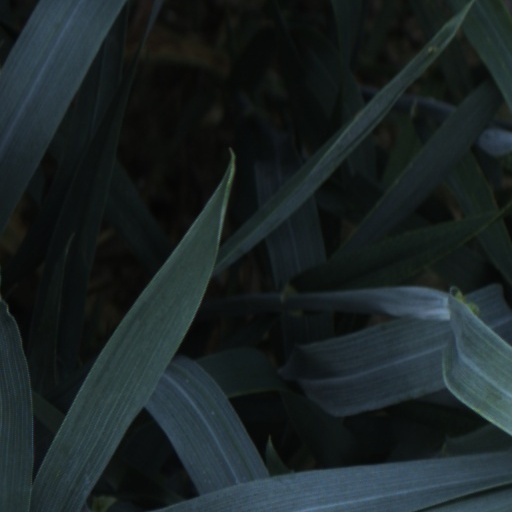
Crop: wheat